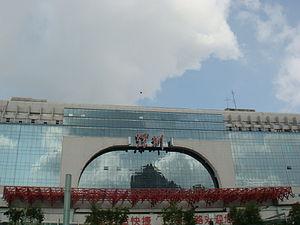
La gare de Shenzhen est une gare ferroviaire chinoise situé à Shenzhen. Elle est située juste au nord de Hong Kong.